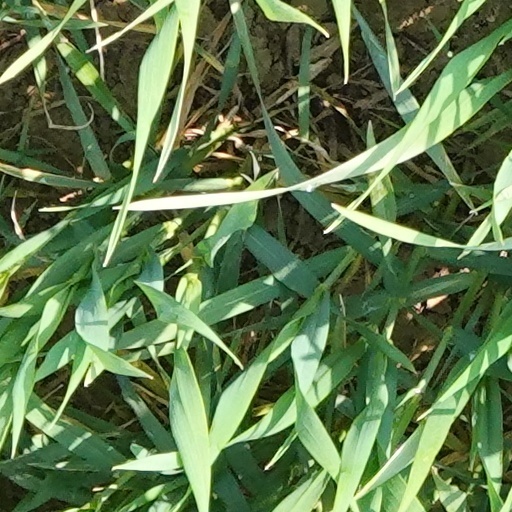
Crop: wheat